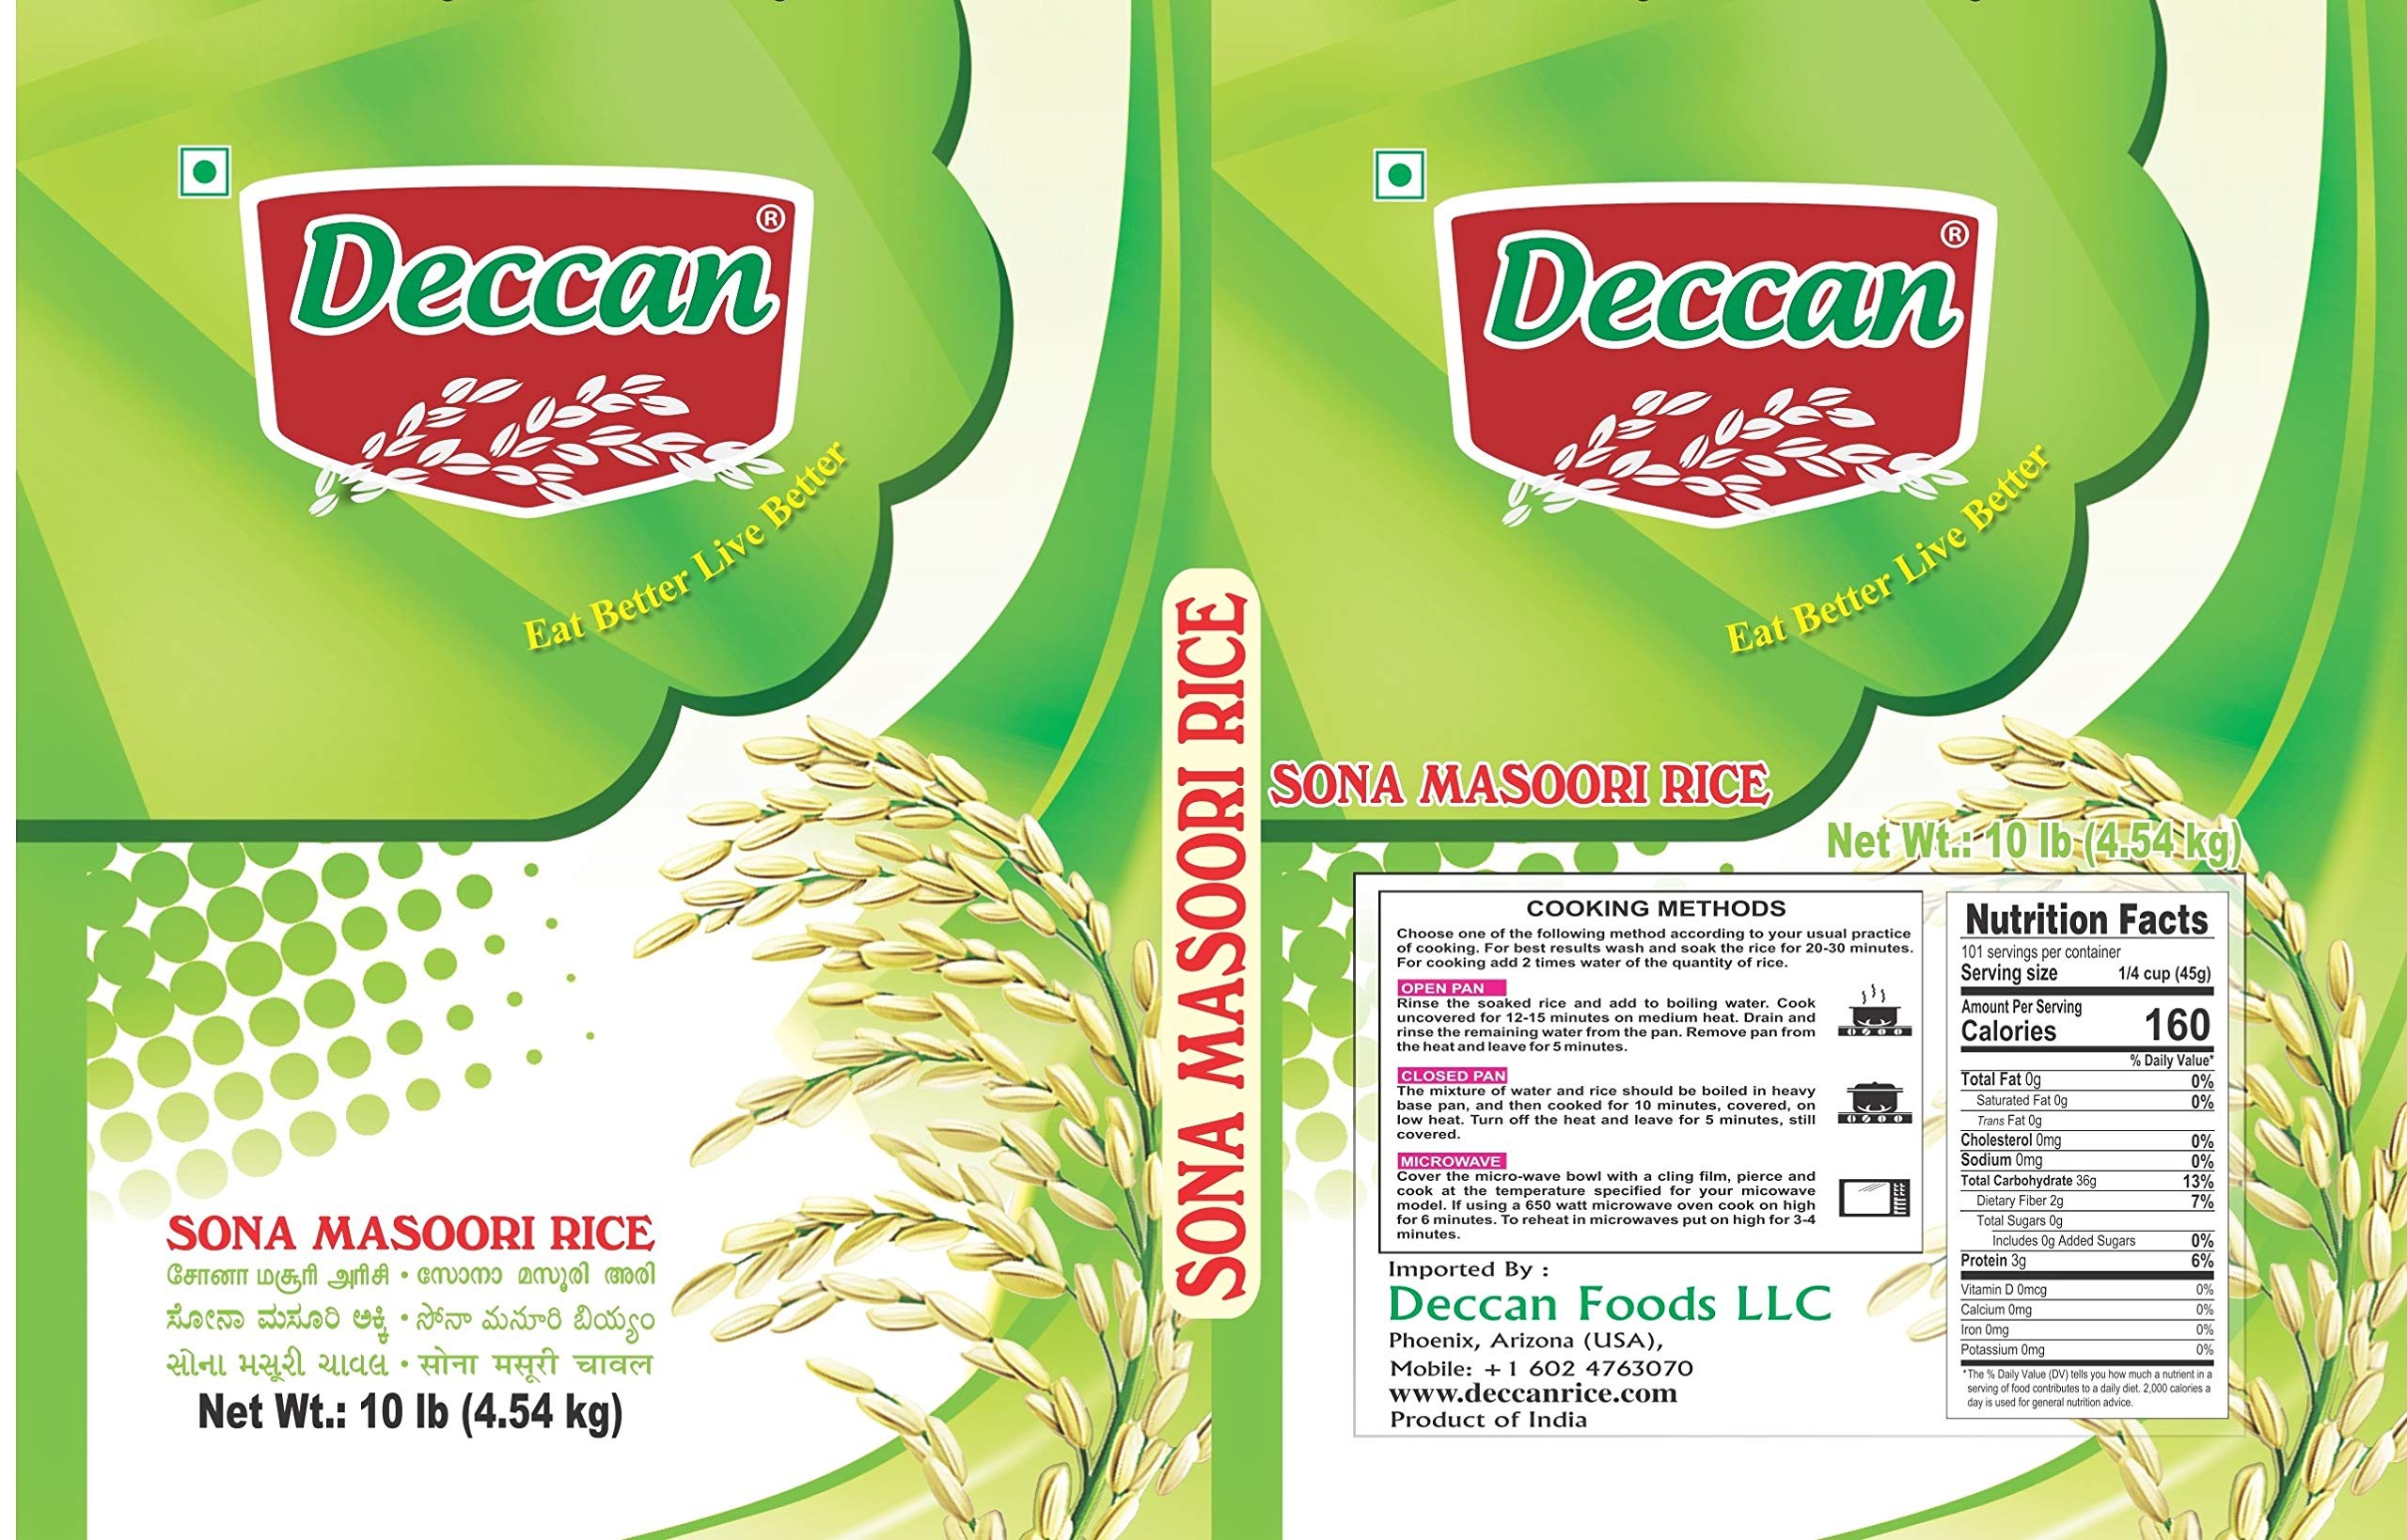
Item Name: Deccan Sona Masoori Rice 10LB
Value: 160.0
Unit: Fl Oz

Price: 27.99